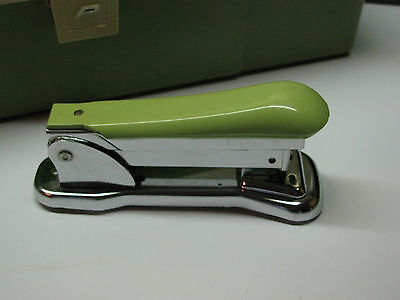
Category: stapler